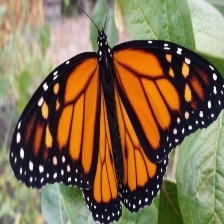
Species: MONARCH
Butterfly family (ImageNet category): monarch